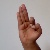
The image shows a hand gesture representing the letter 'F' in Indian Sign Language.